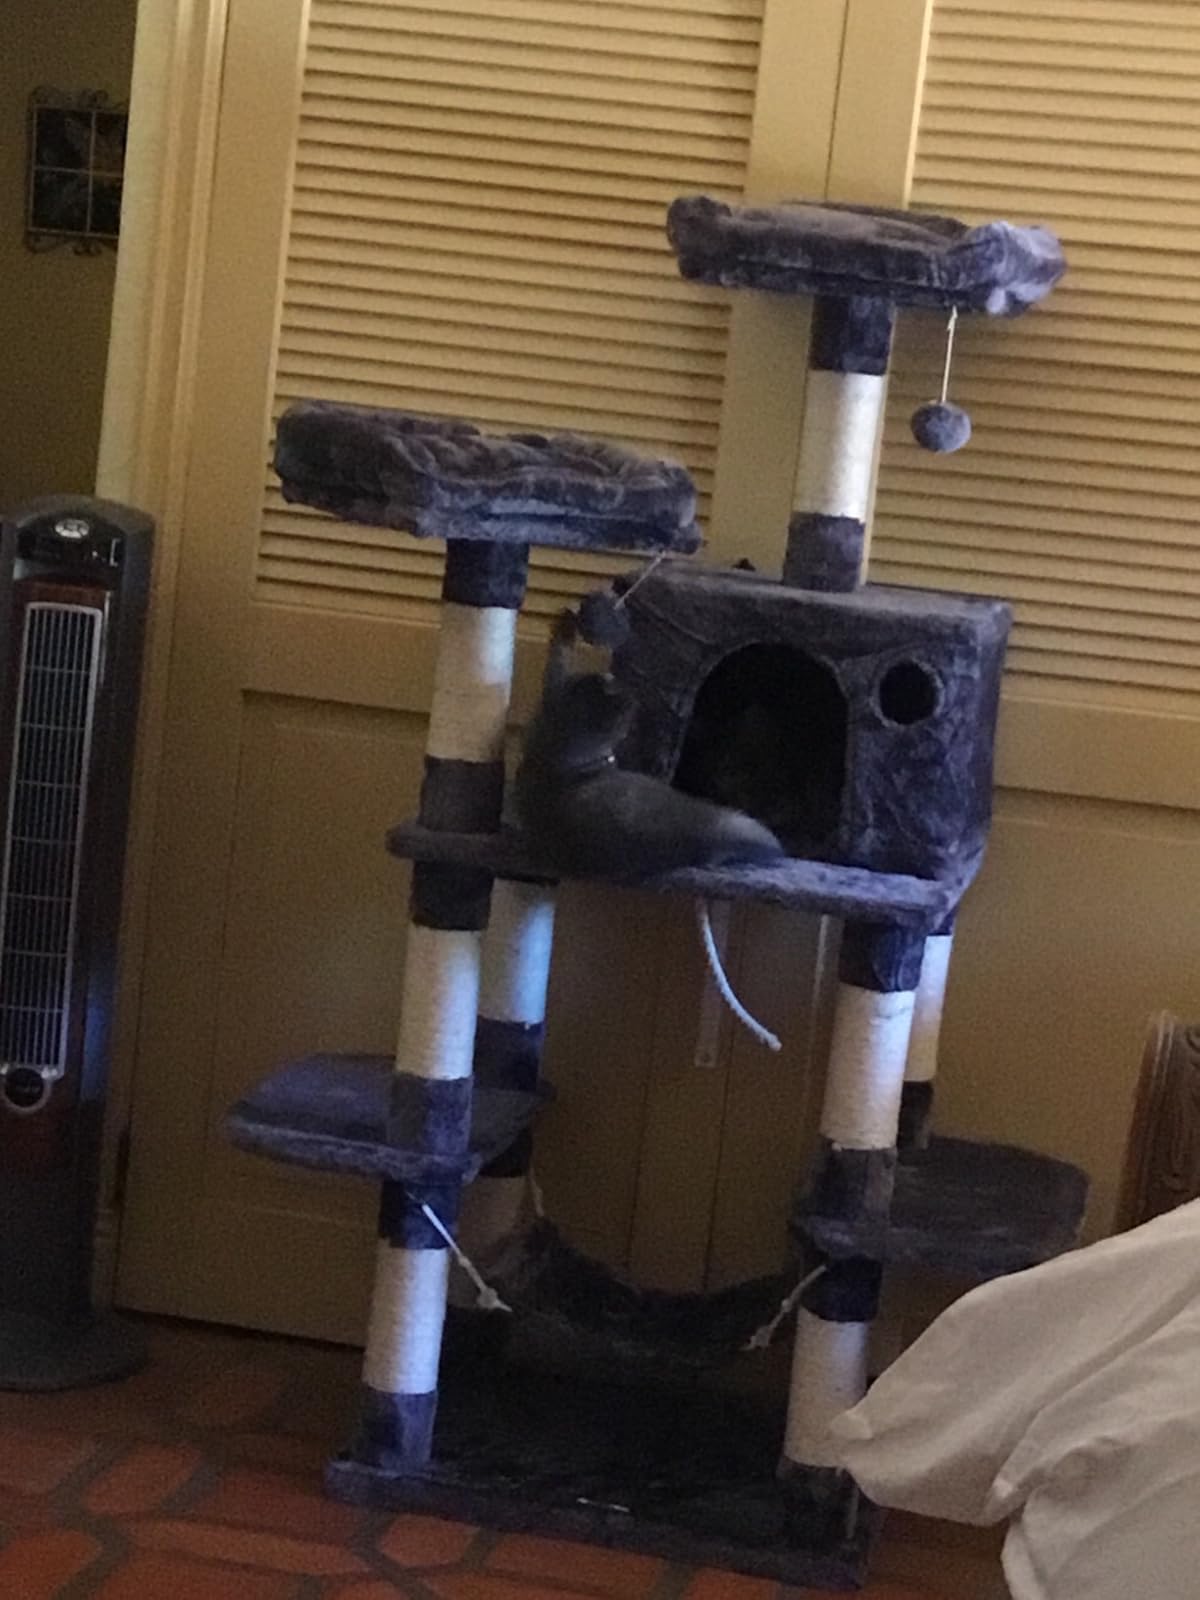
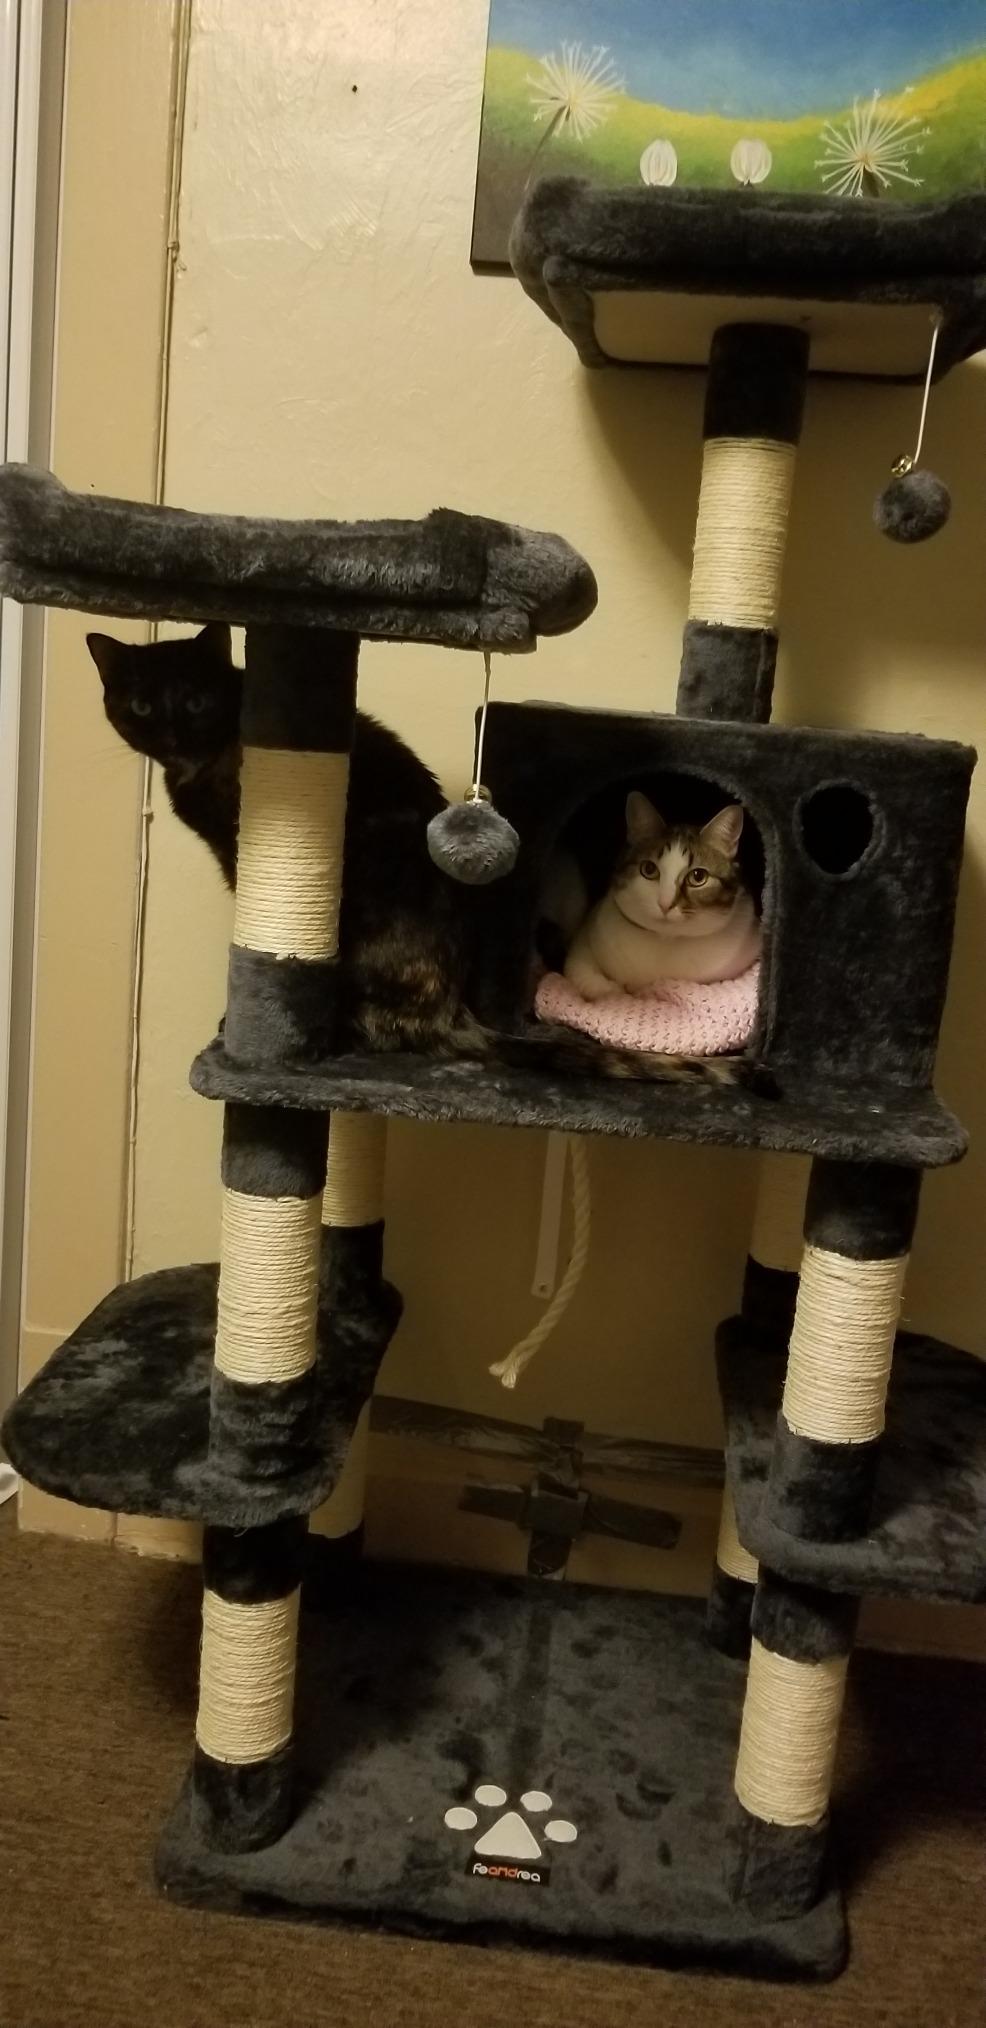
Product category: items_cat tree
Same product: yes